Water management in Dhaka

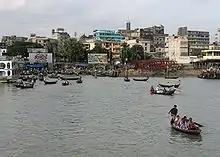
Although Dhaka is located on the banks of the Buriganga River, only 18% of its drinking water supply comes from surface water because it is highly polluted.

82% of the city's water supply is abstracted from groundwater through 577 deep tube wells, while four relatively small surface water treatment plants provide the remaining 18%. Groundwater levels are dropping two to three metres every year. The city's water table has sunk by 50 metres in the past four decades, and the closest underground water is now over 60 meters below ground level. The Asian Development Bank estimated in 2007 that by 2015 a severe supply shortage would occur if the utility did not reduce groundwater abstraction. Nevertheless, DWASA announced in 2012 that it will develop a new wellfield with 46 wells providing 150,000 cubic meters of water per day at a cost of US$63 million, of which US$45 million will be financed by the government of South Korea.